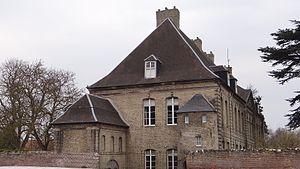
Abbaye Sainte-Colombe de Blendecques
Abbaye Sainte-Colombe est une abbaye de religieuses de l'Ordre cistercien fondée en 1186 à Blendecques, dans le département du Pas-de-Calais.